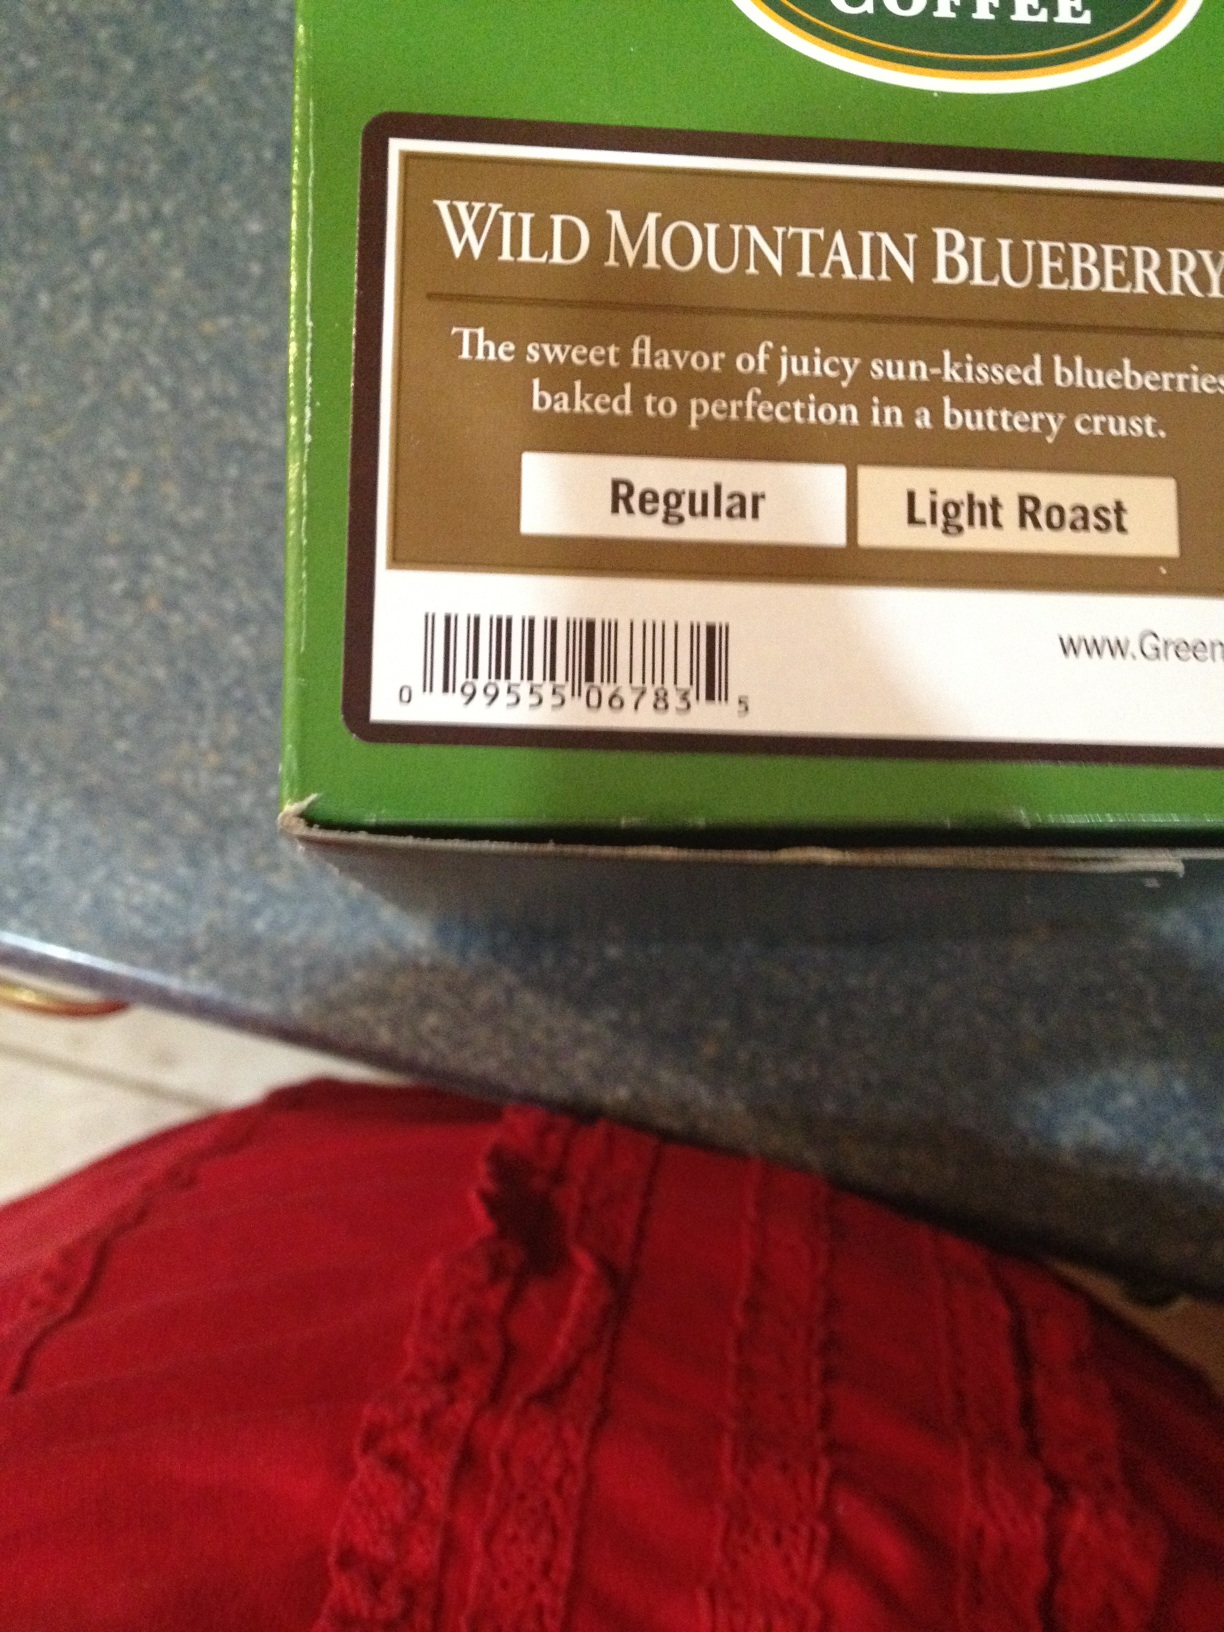Question: What flavor is this? I know it's Green Mountain coffee.
Answer: wild mountain blueberry